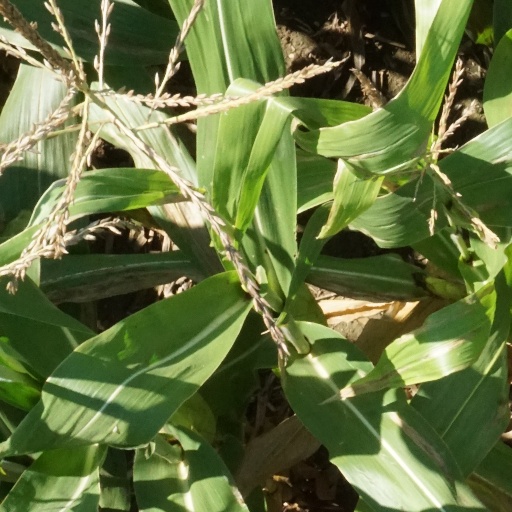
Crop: maize; corn